Tally Technologies

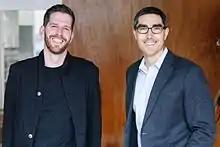
Jasper Platz and Jason Brown in San Francisco

Jason Brown and Jasper Platz, who previously founded Gen110, Inc., a solar energy company funded by Kleiner Perkins Caufield & Byers, started Tally in 2015. Brown and Platz realized that since credit card annual percentage rates (APRs) are typically 15 to 20 percent and late fees are common, there was an opportunity to make credit cards "less expensive and easier to manage."